Noir (TV series)

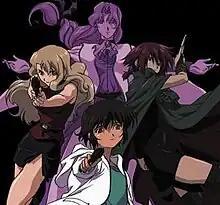
The main characters; clockwise from top: Altena, Chloe, Kirika, and Mireille

Unlike its spiritual successors "Madlax" and "El Cazador de la Bruja", "Noir" is mainly about reality's criminal underworld while the later two are about supernatural events. Mireille and Kirika, in episode four, check the profile of a fifteen-year-old student named Rosaly Hammond, discovering that she was born on August 2, 1994. As Rosaly would be turning sixteen, Noir thus takes place approximately between 2010 and 2011.